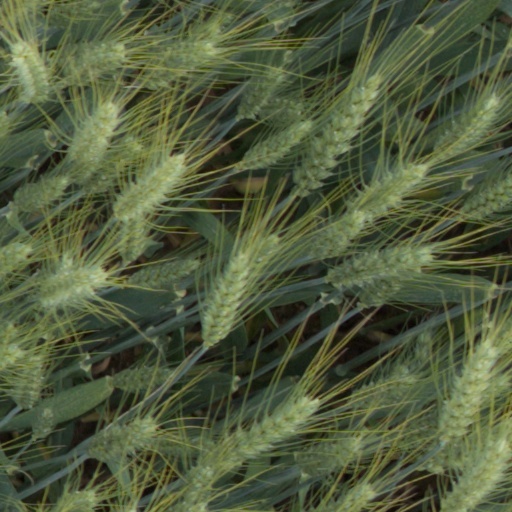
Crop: wheat